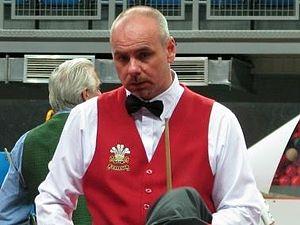
Darren Morgan, né le 3 mai 1966 à Newport, est un ancien joueur de snooker professionnel gallois.